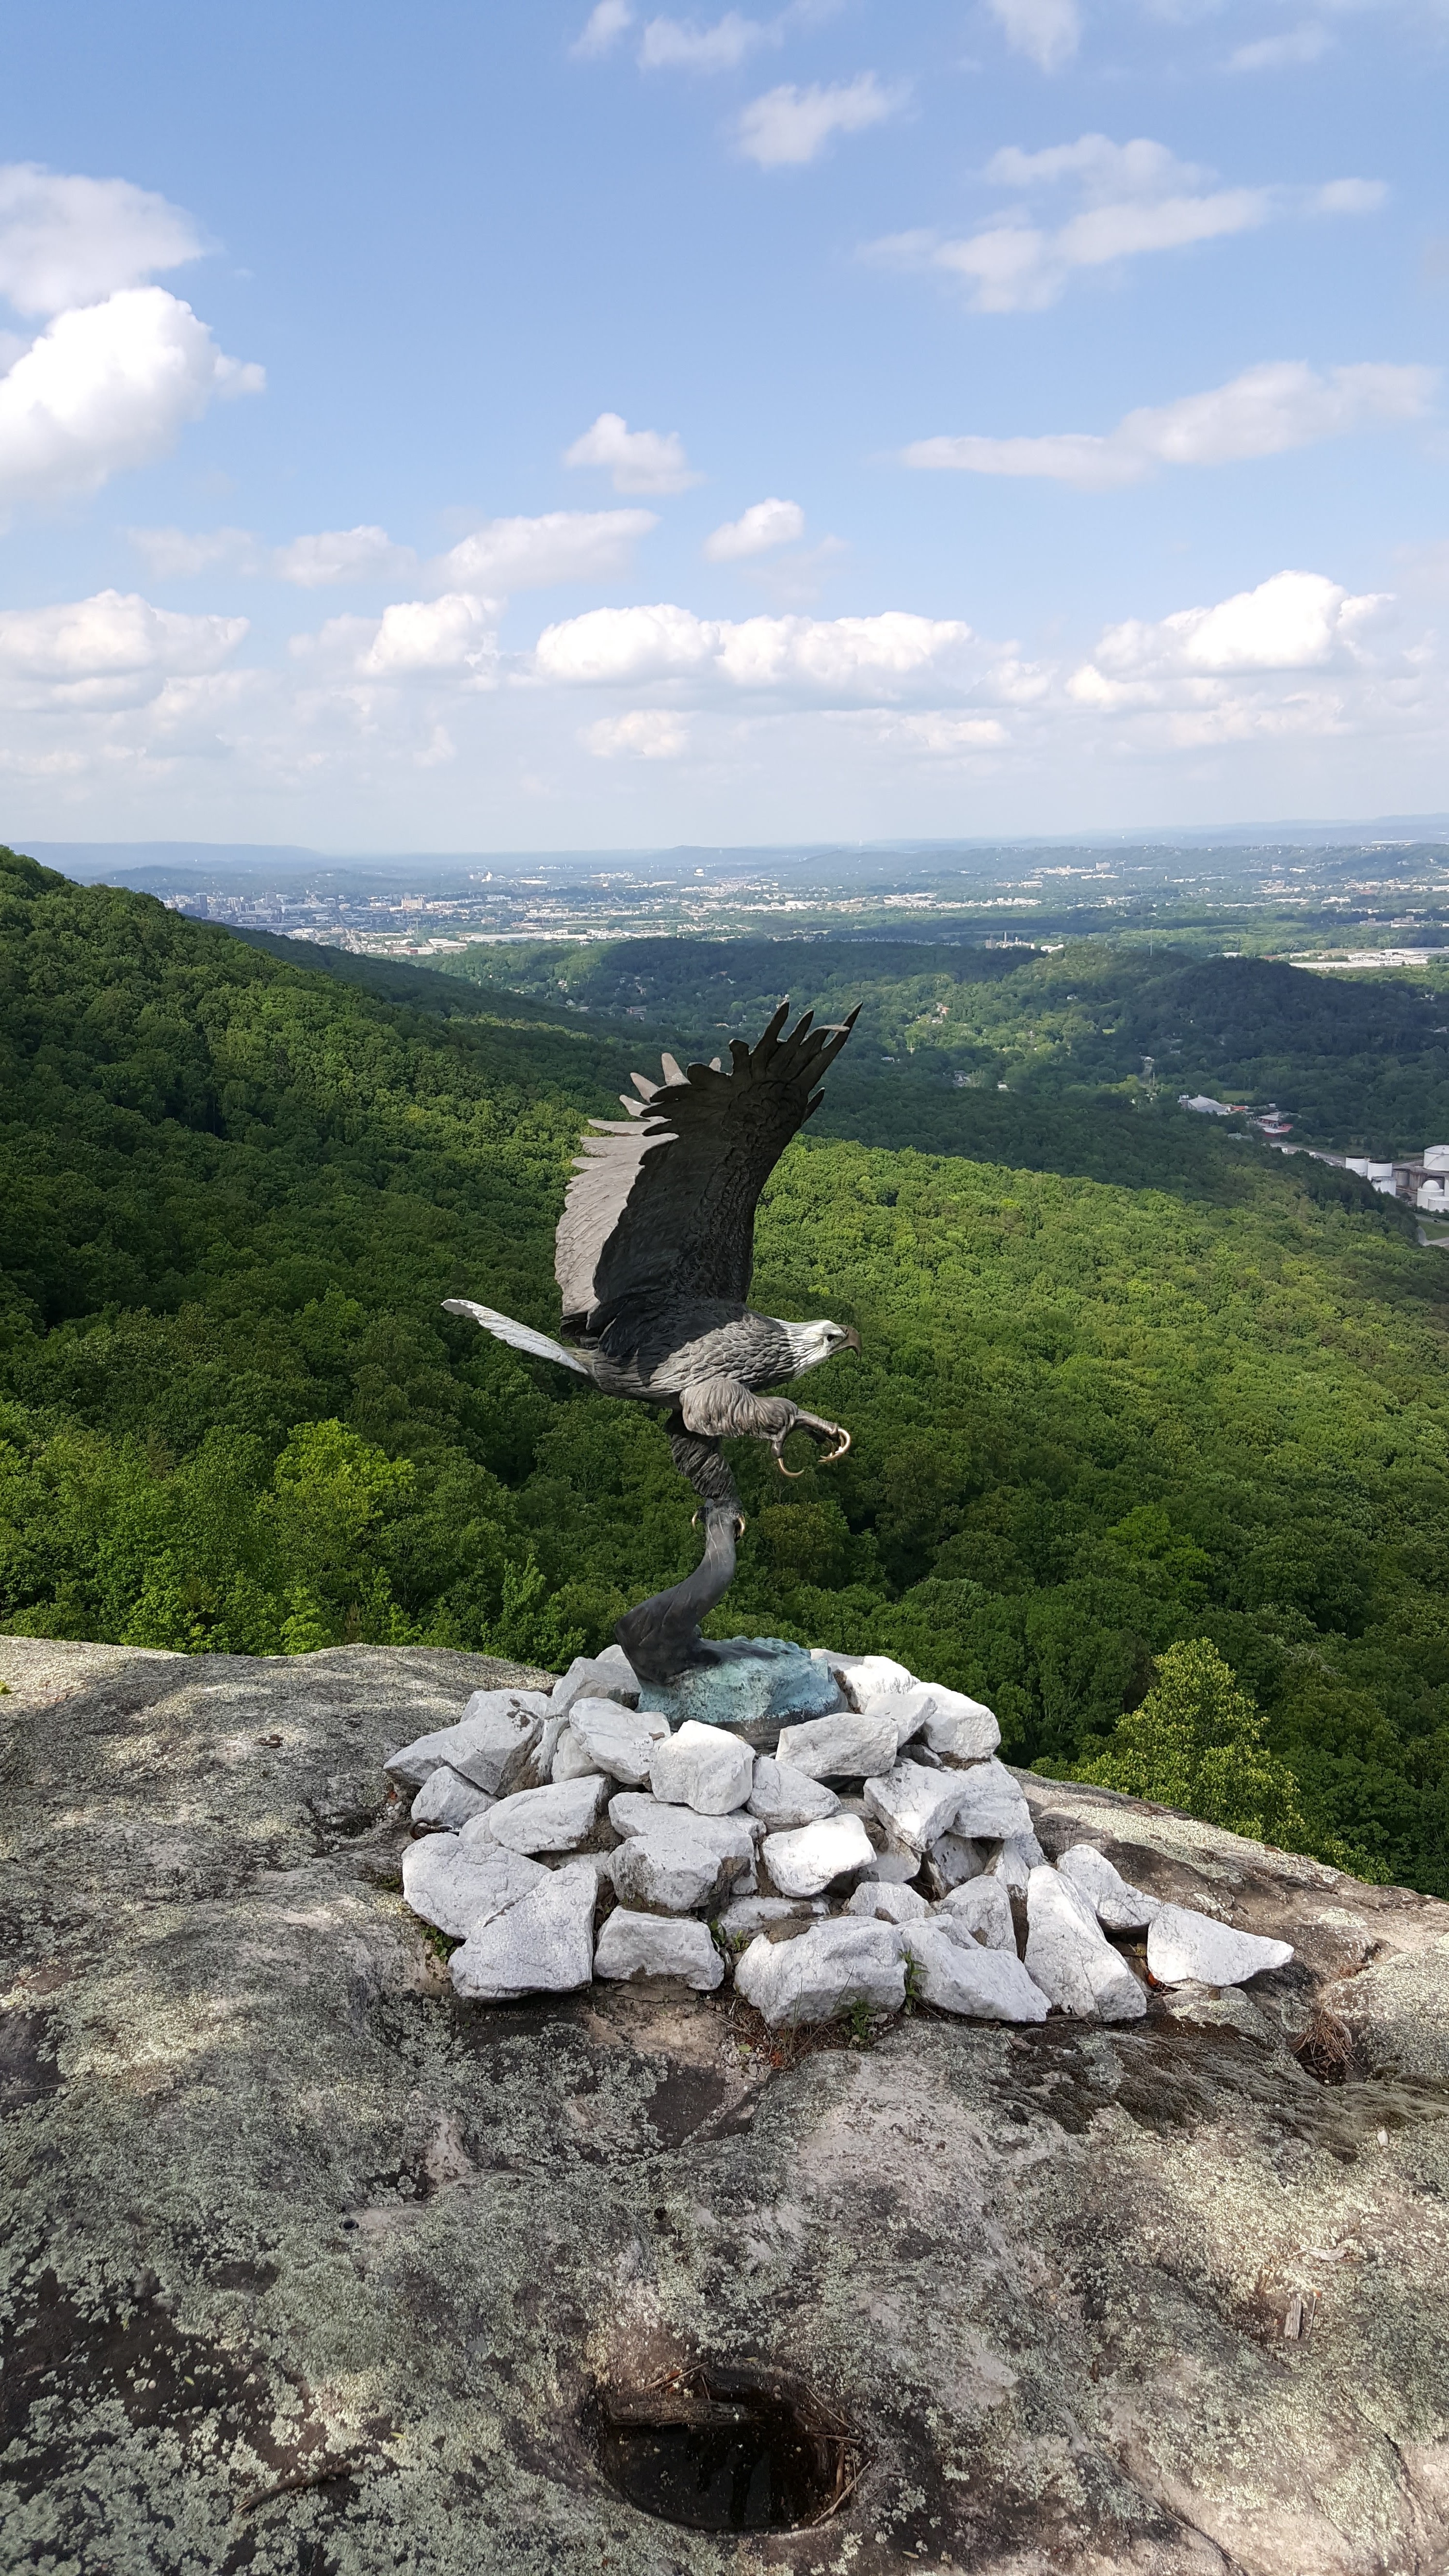
landscape, sea, tree, nature, rock, wilderness, walking, mountain, adventure, park, terrain, geology, mountainous landforms